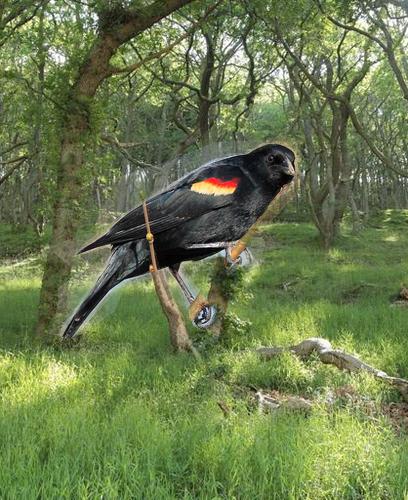
Bird species: Red_winged_Blackbird
Bird type: landbird
Background: land